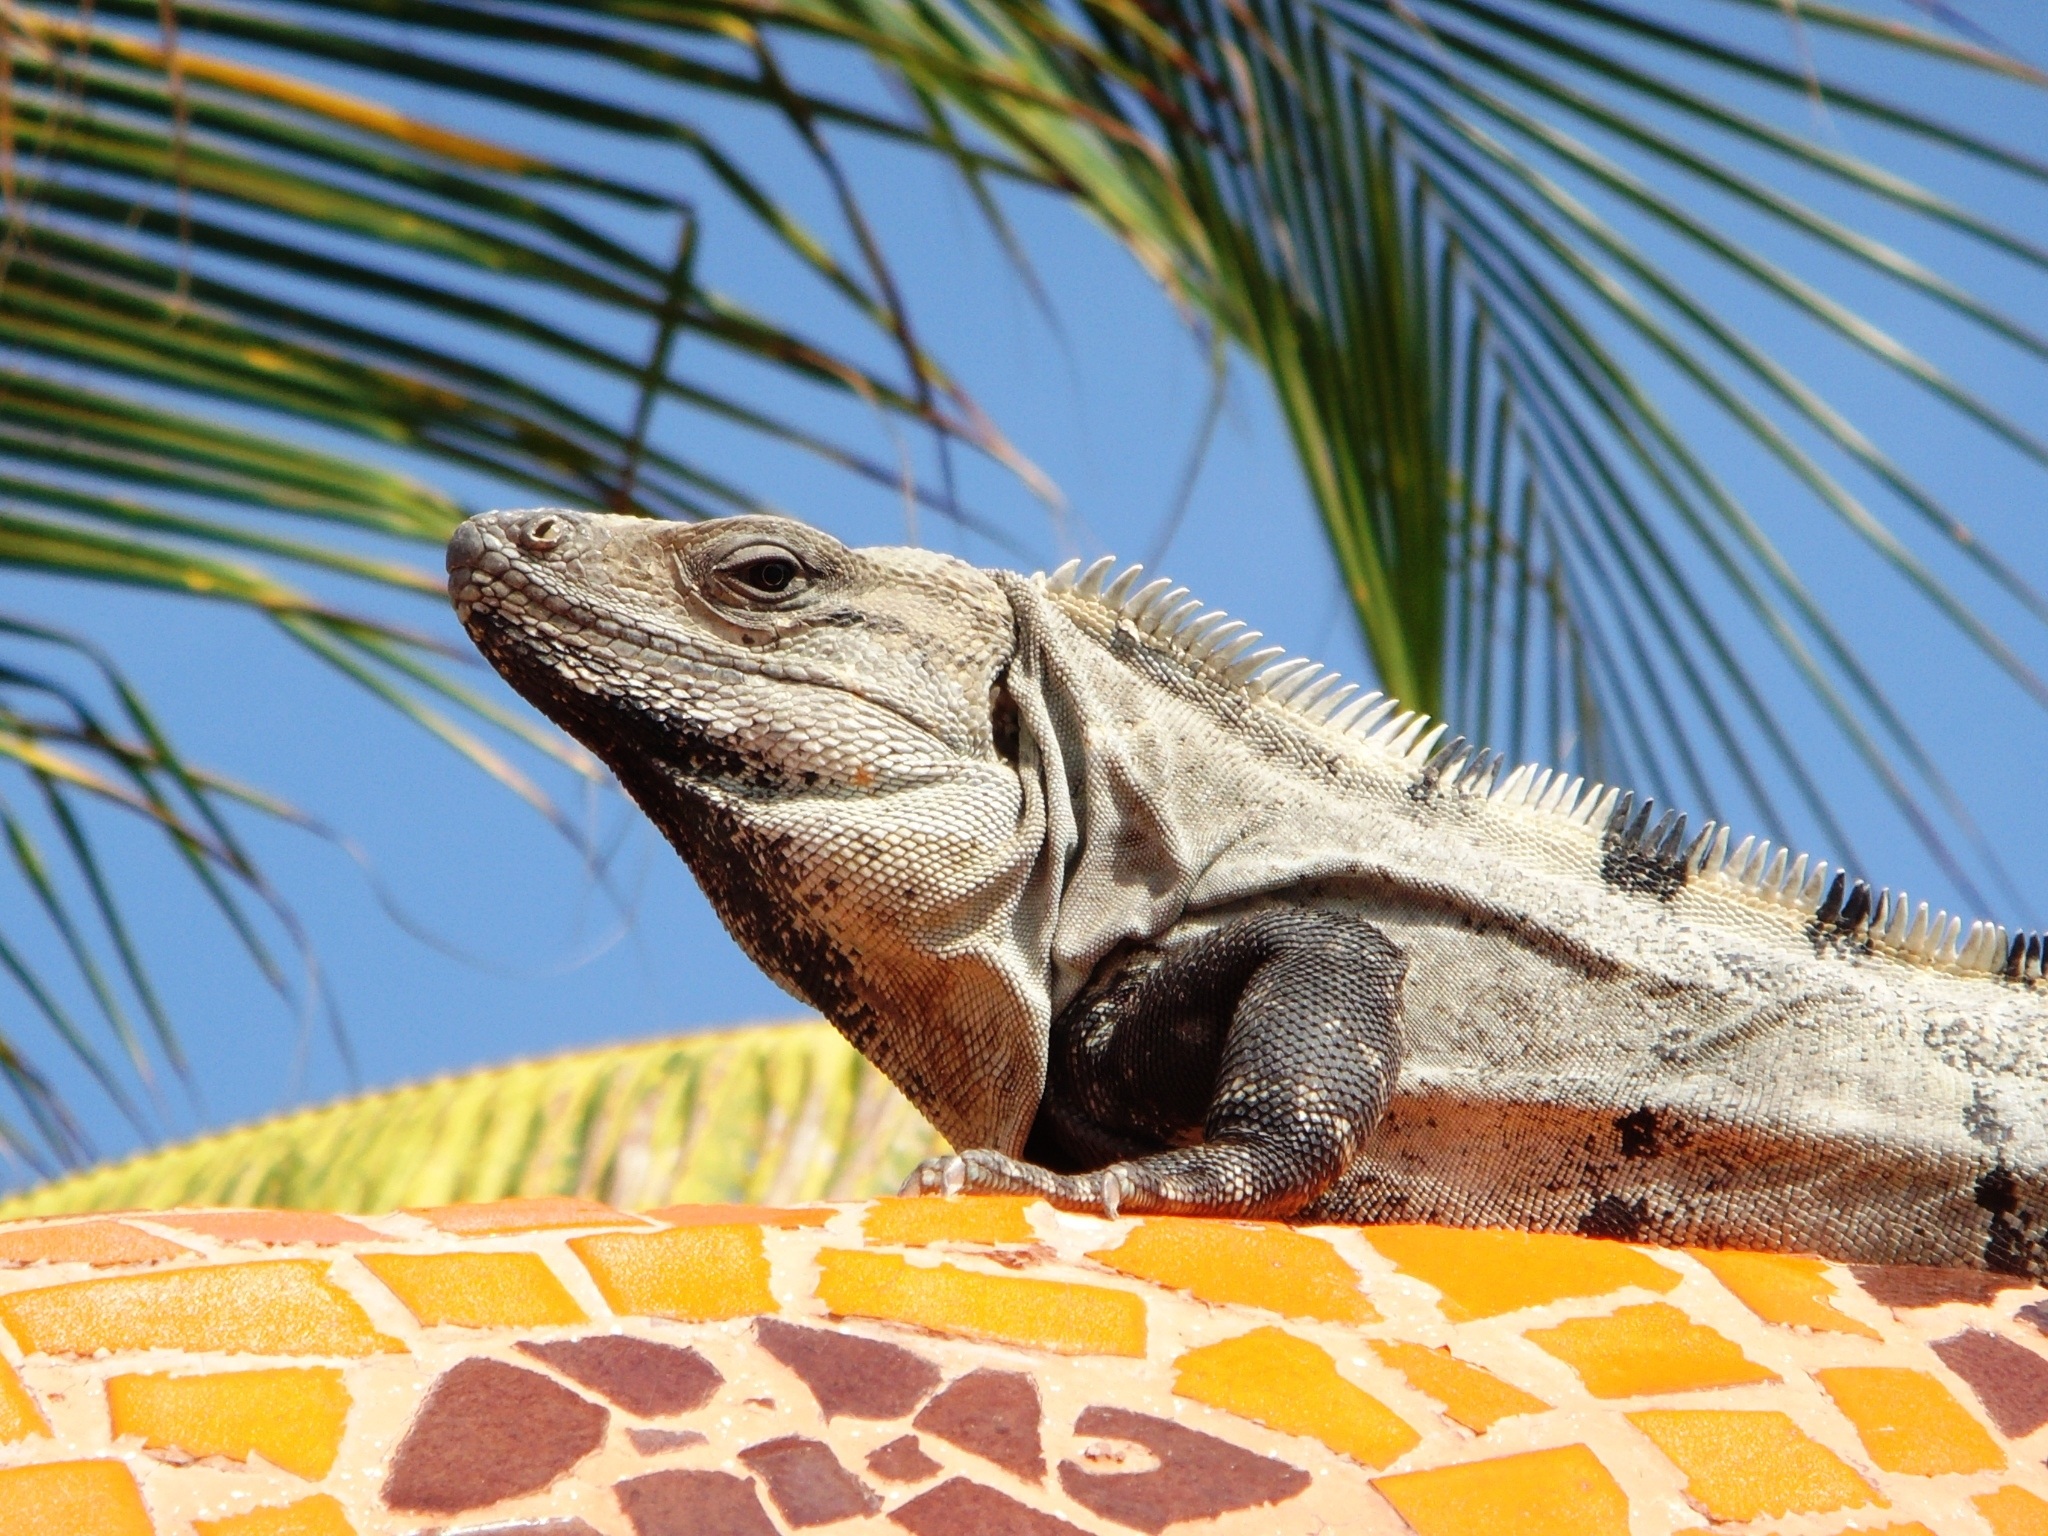
nature, animal, wildlife, wild, green, palm, tropical, reptile, iguana, fauna, lizard, mexico, eye, vertebrate, creature, dragon, iguania, cancun, mexican, yucatan, agamidae, scaled reptile